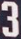
Number: 3